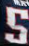
Number: 5